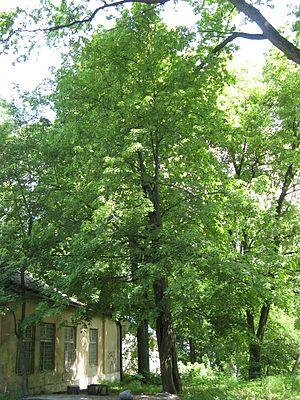
Le Tilleul d'Amérique est une espèce de feuillu de la famille des Tilleuls, originaire de l'est de l'Amérique du Nord.